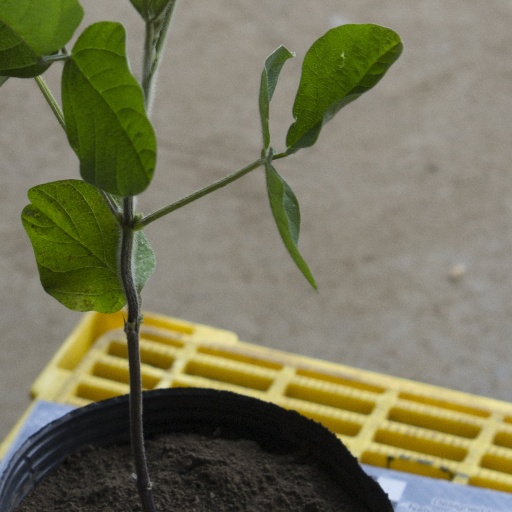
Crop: soybean